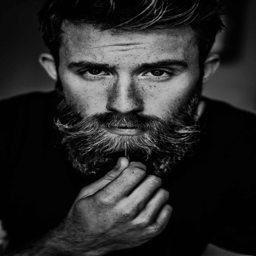
i 'm not sure of this model 's name , but his beard is perfect .